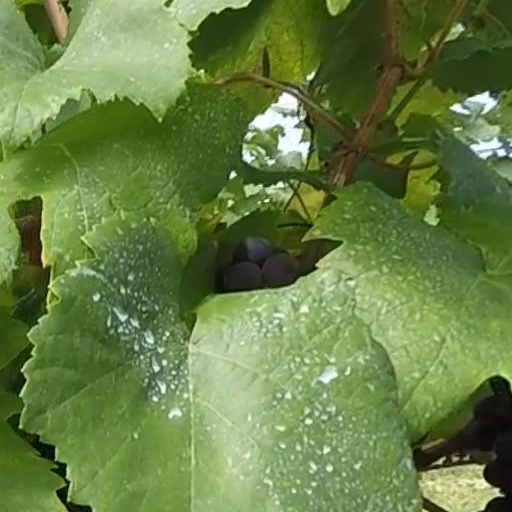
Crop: grape